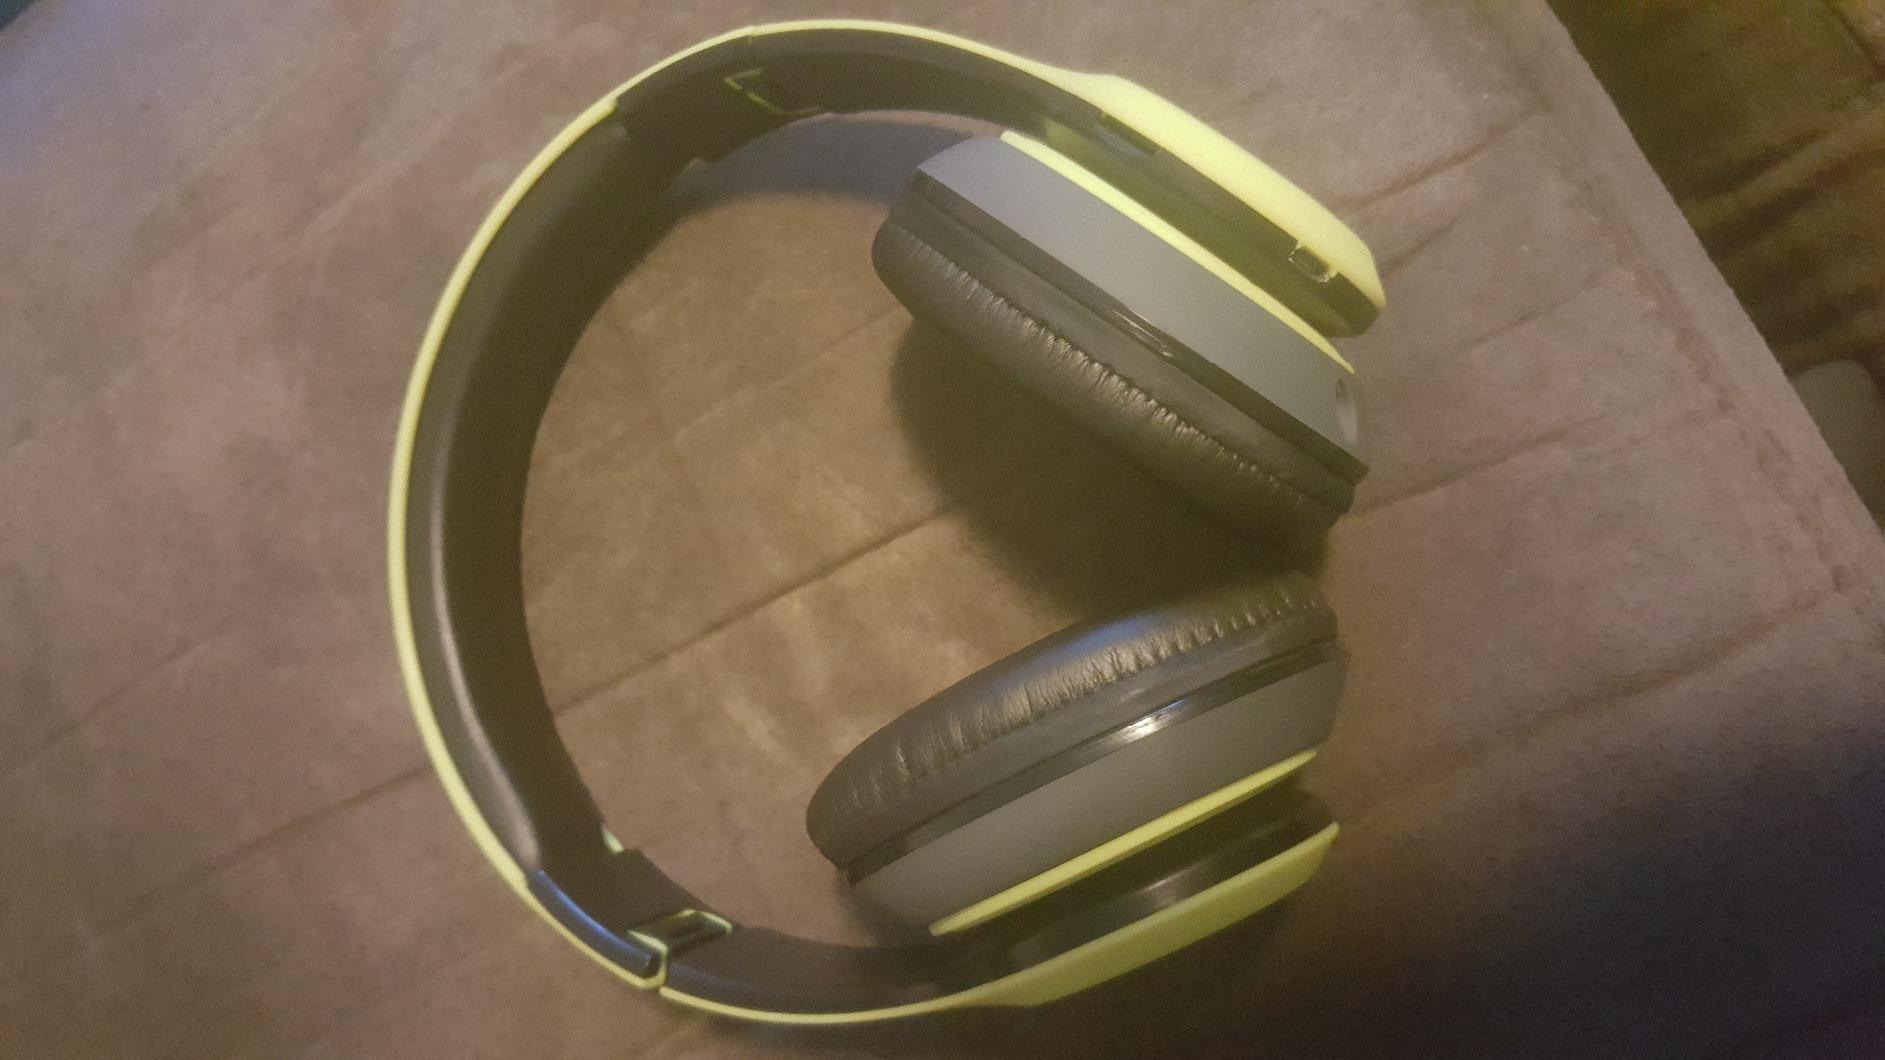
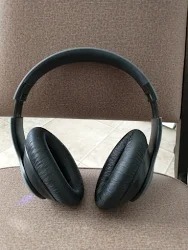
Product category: headphones
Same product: no